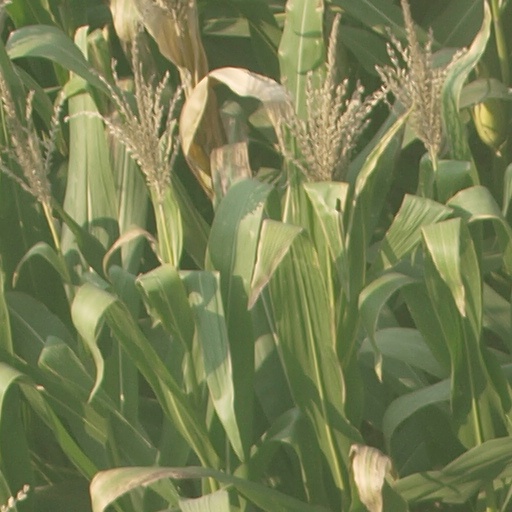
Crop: maize; corn